Now — The Peace

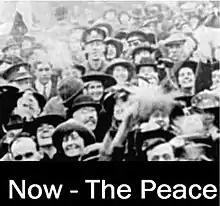
Screenshot of the title frame

Now – The Peace is a film produced and directed in 1945 by Stuart Legg for the National Film Board of Canada series "The World in Action", with unaccredited narration by Lorne Greene. Over its nearly 21-minute running time, circumstances during the immediate postwar period following the Second World War, leading to the formation of the United Nations are discussed.